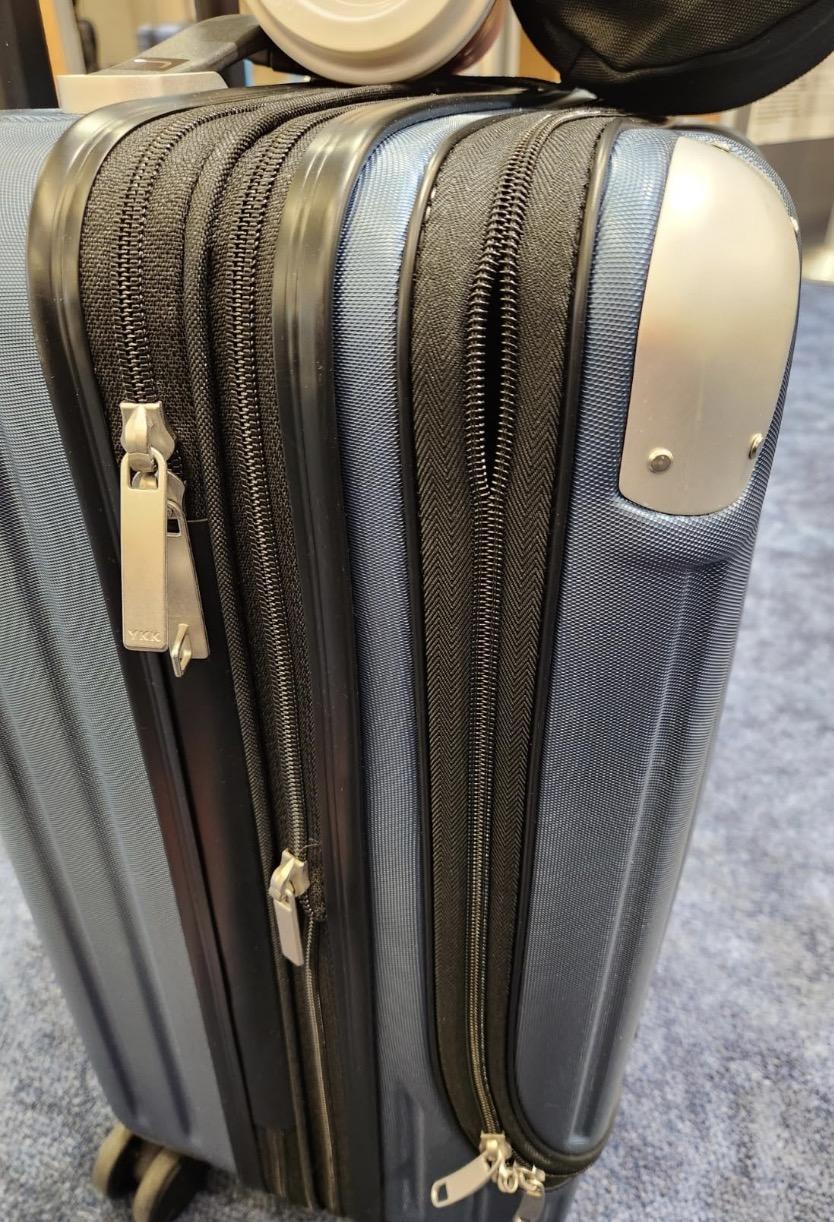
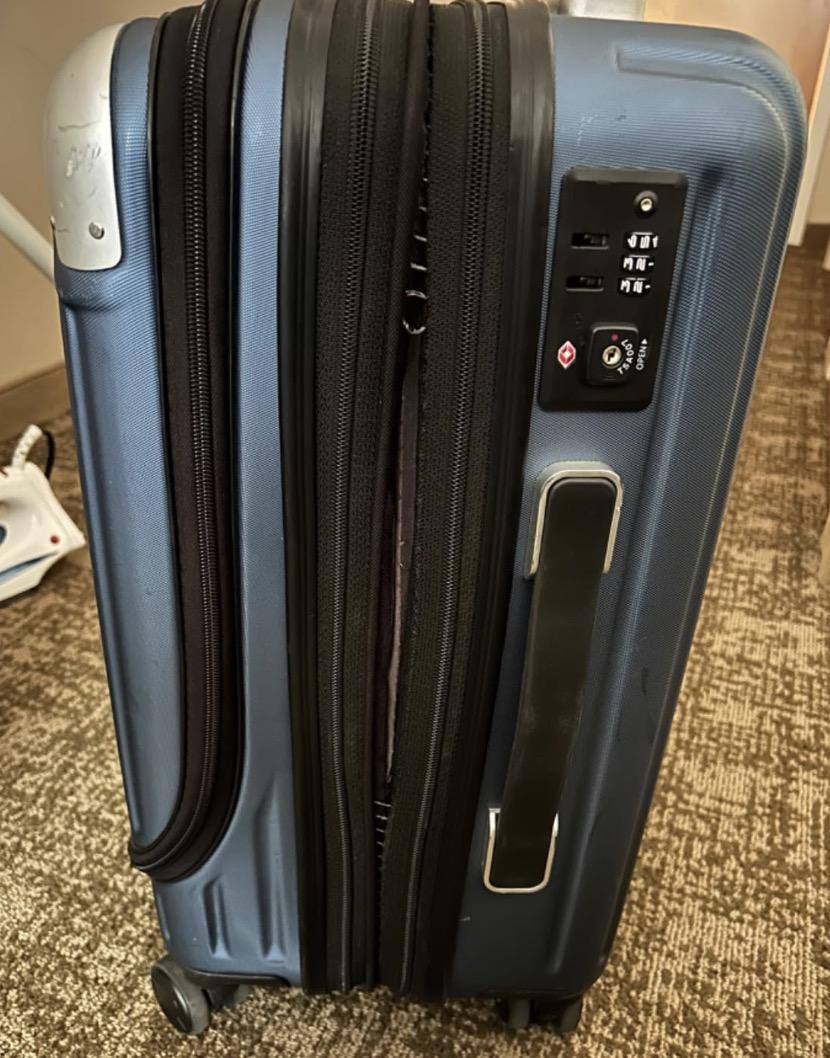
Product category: items_tea
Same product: yes